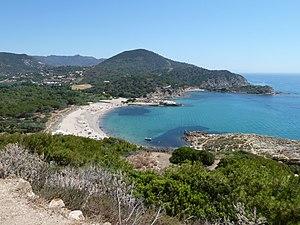
plages de chia